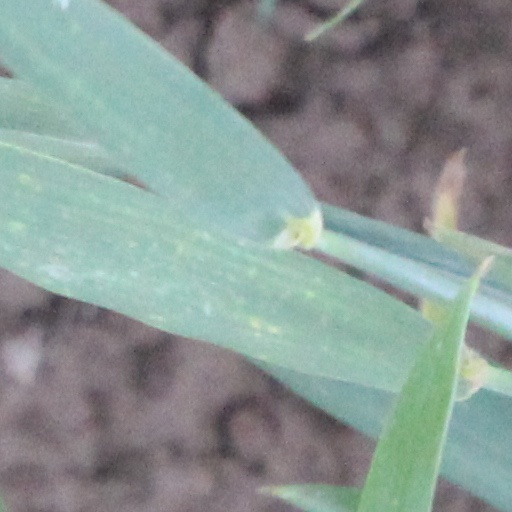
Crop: wheat